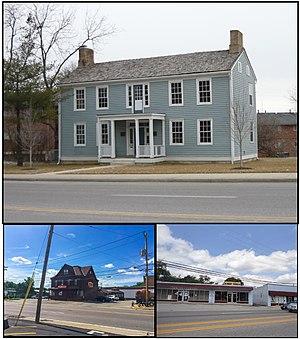
Rock Hill est une ville de la proche banlieue de Saint-Louis, dans le comté de Saint-Louis, dans le Missouri, aux États-Unis. Située au centre-est du comté, elle est incorporée en 1929, en tant que village, puis en 1947, en tant que ville.